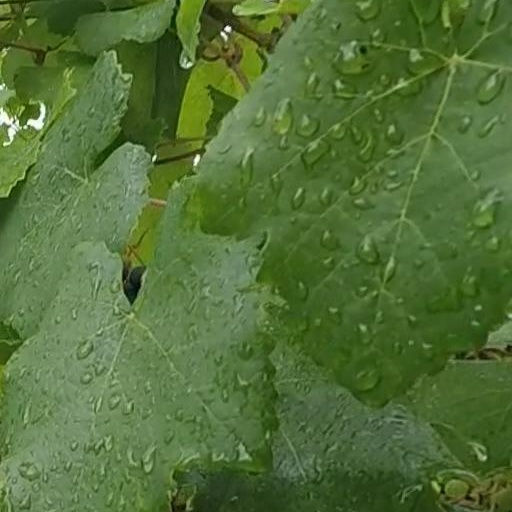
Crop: grape